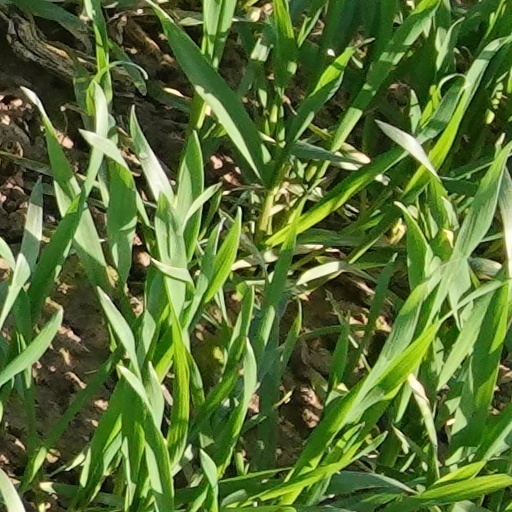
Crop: wheat